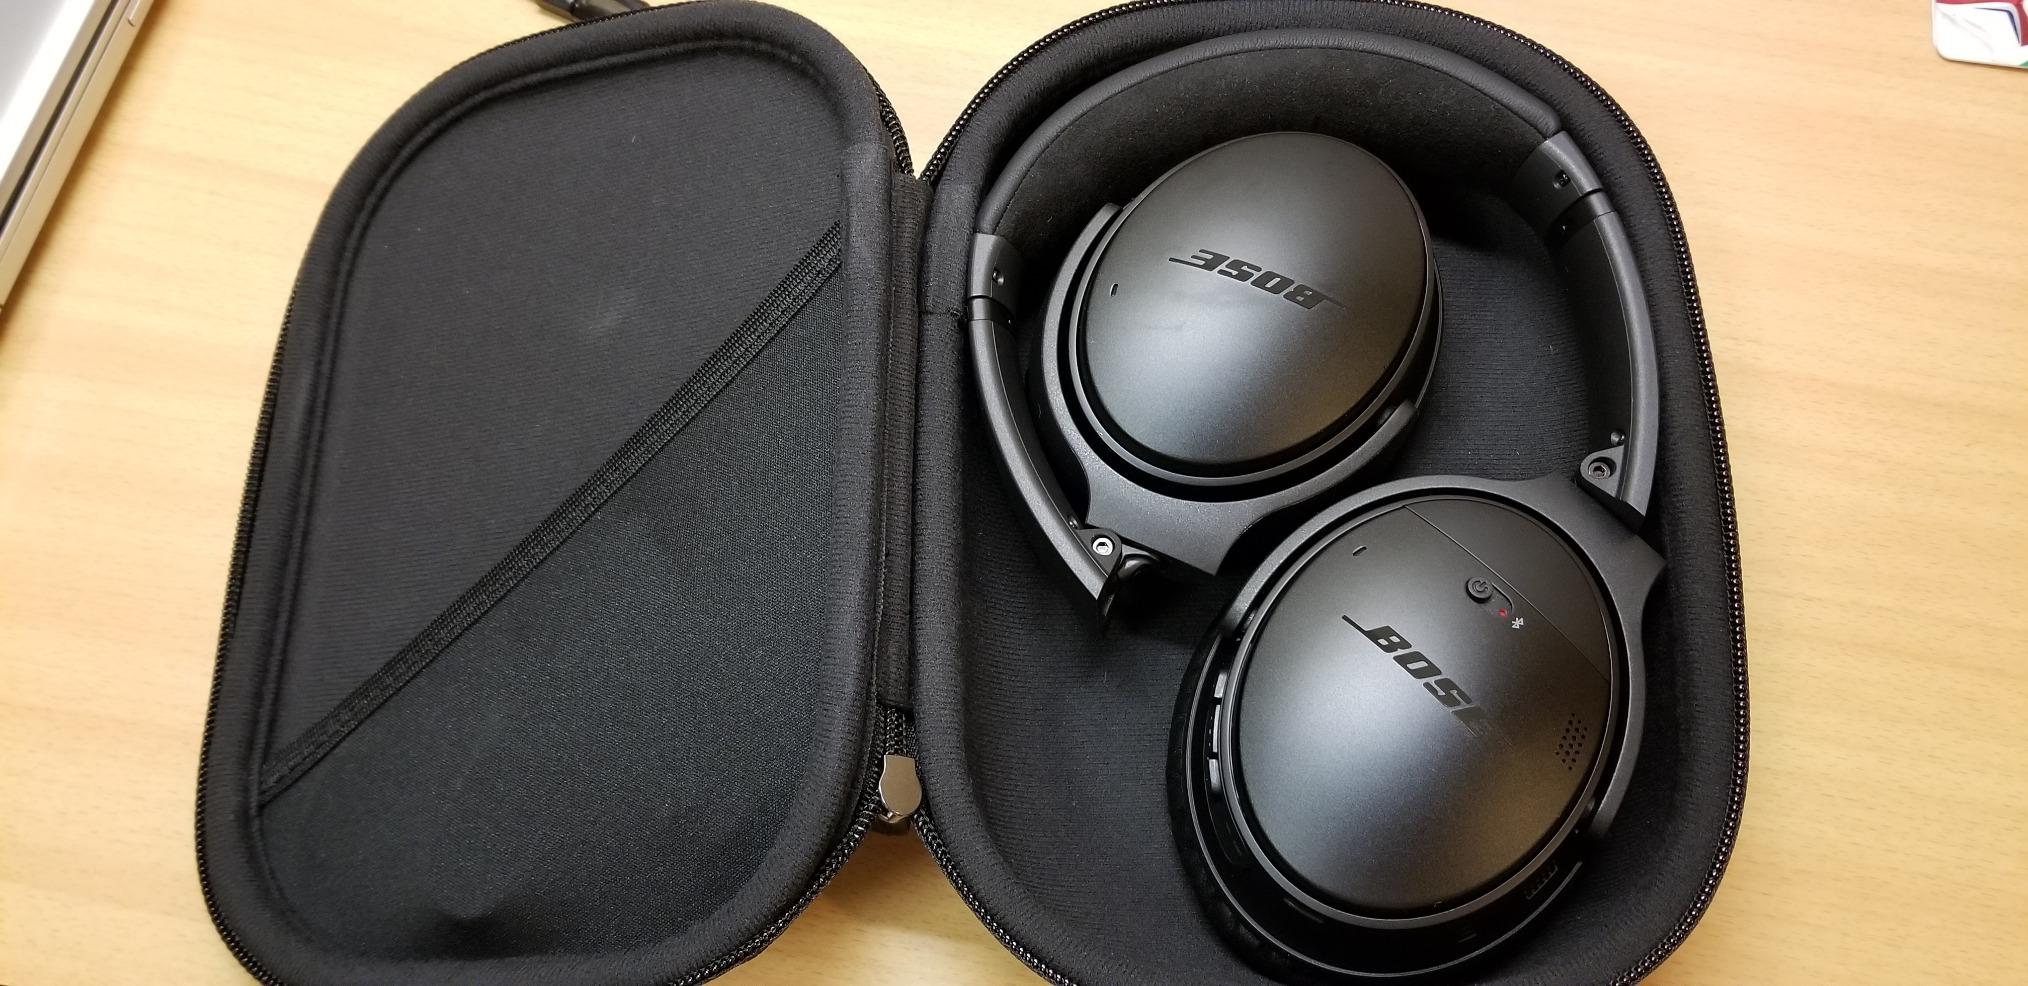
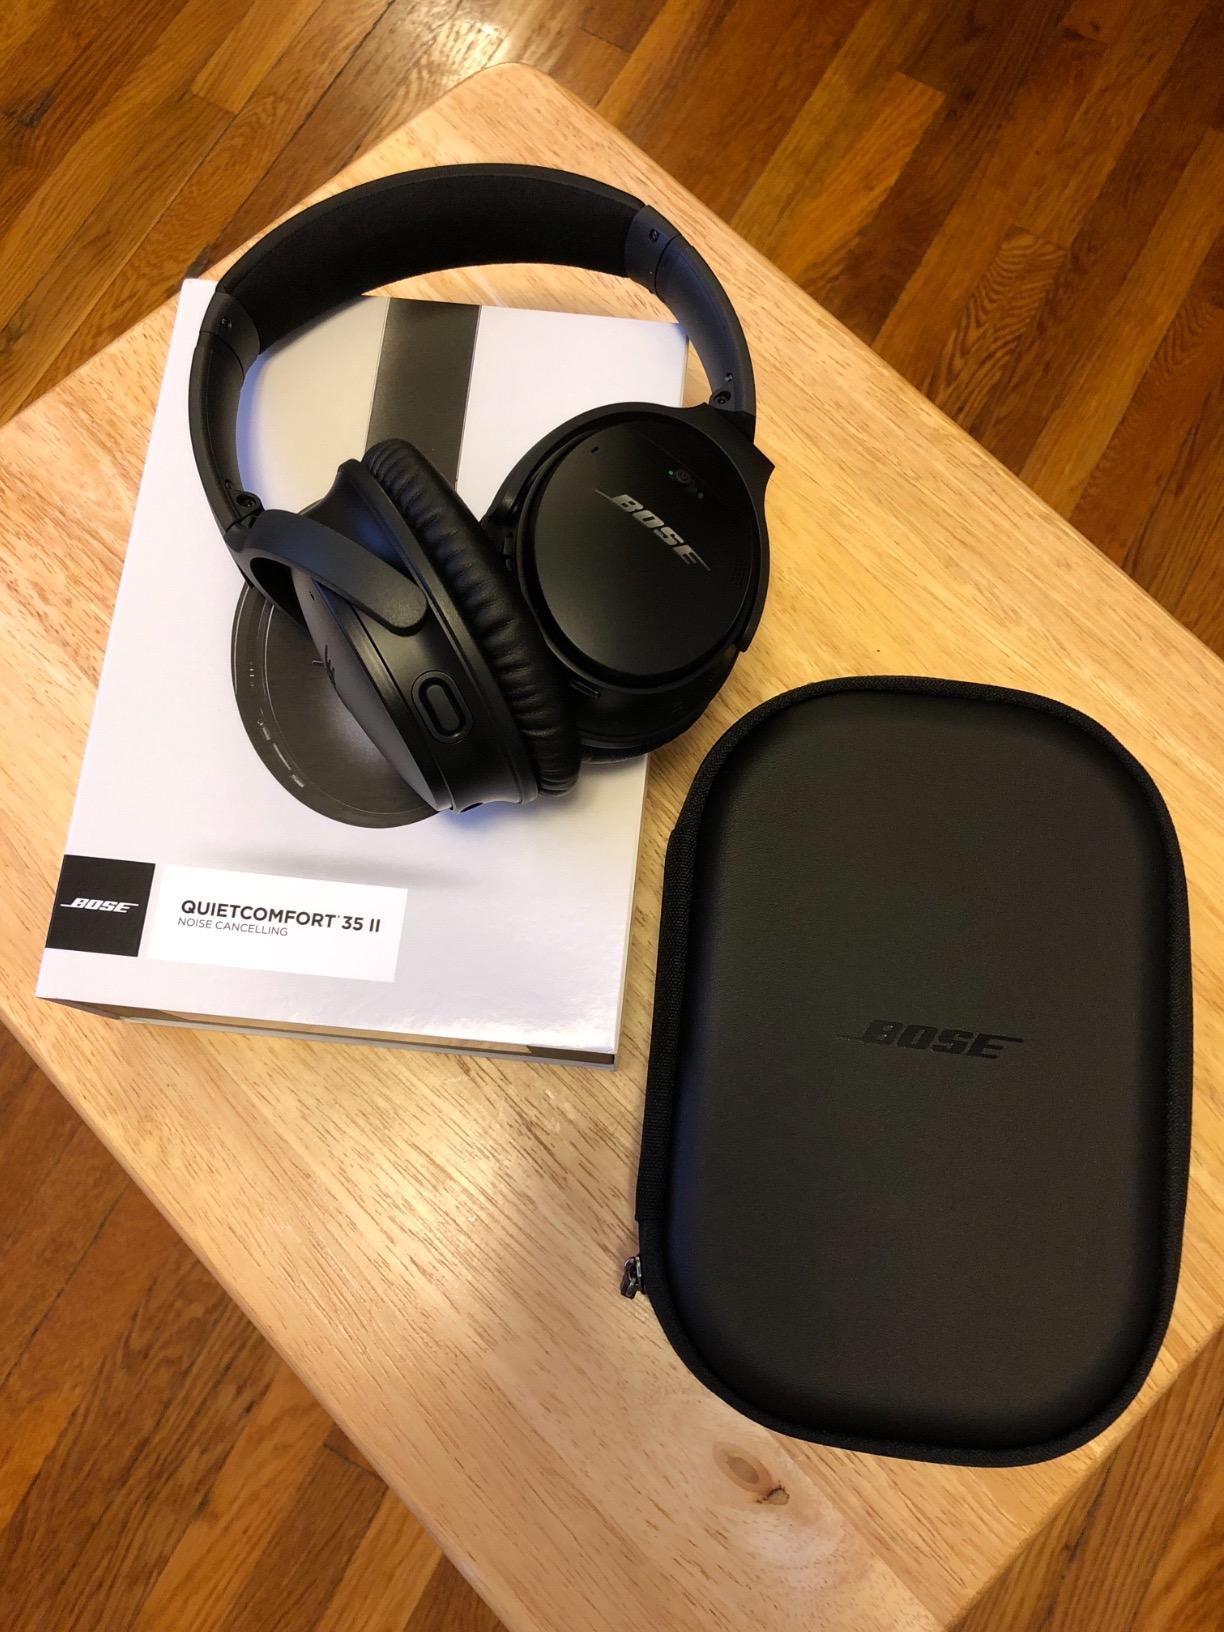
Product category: headphones
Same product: yes